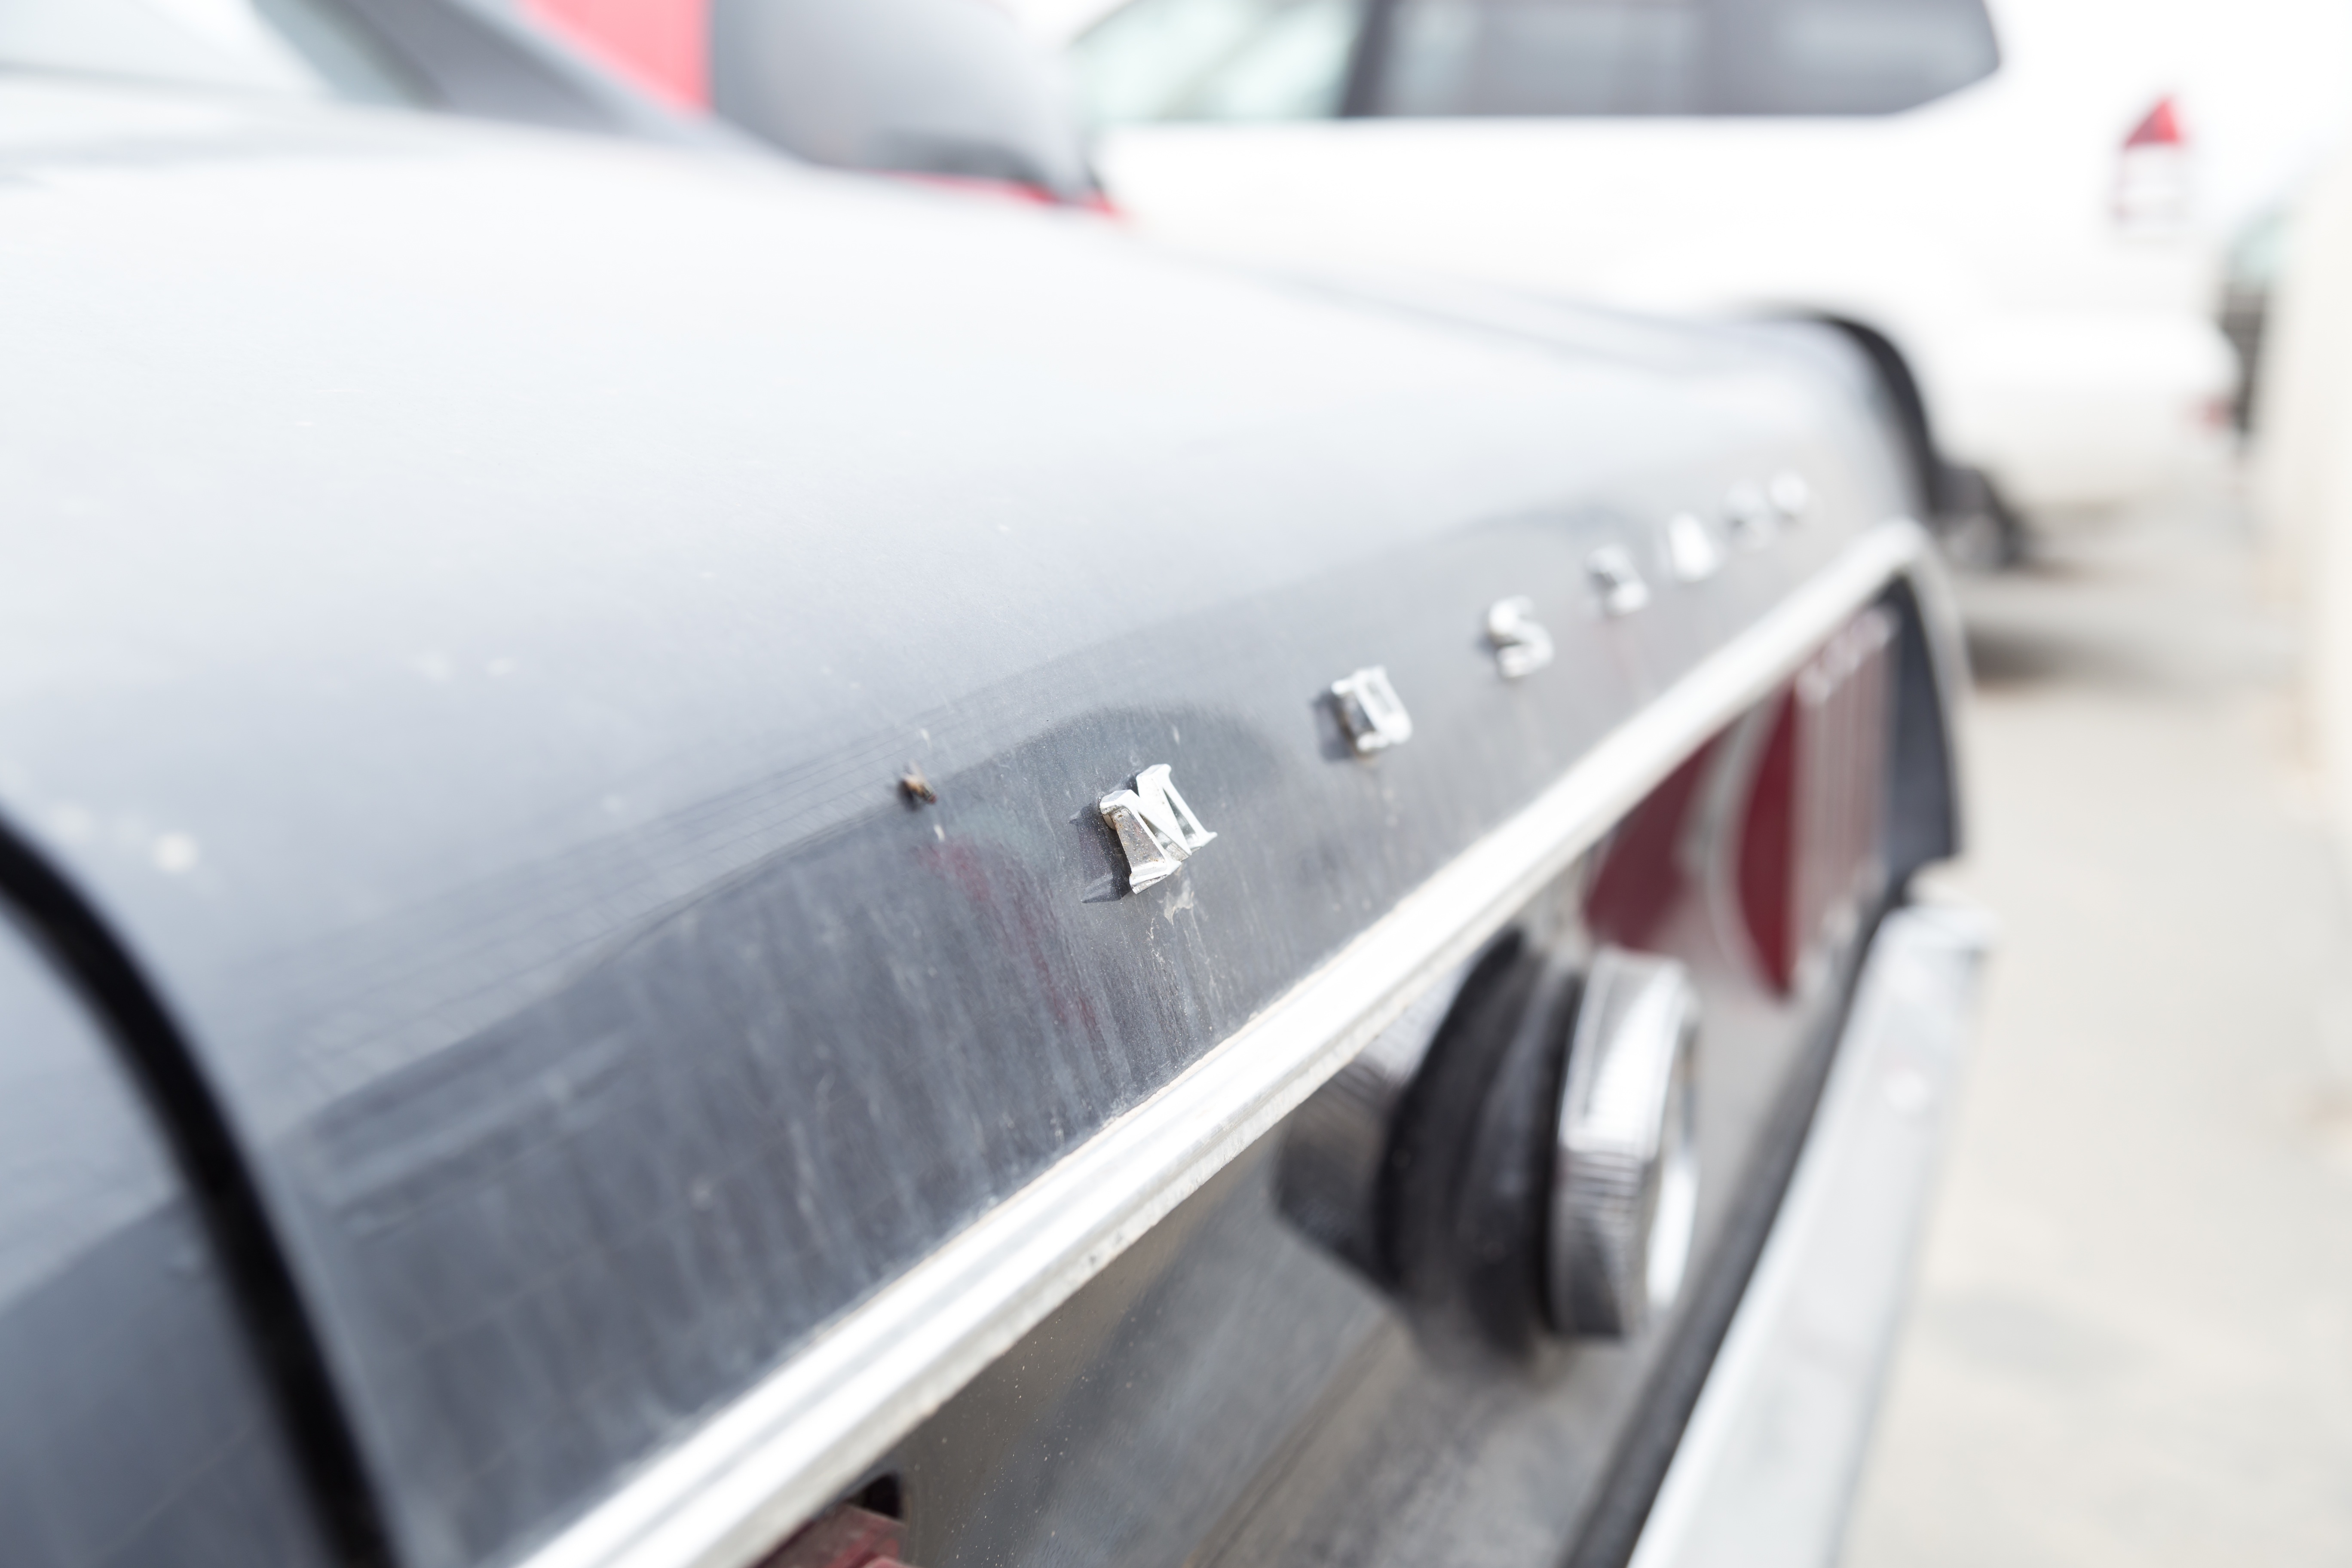
car, wheel, vehicle, bumper, automobile make, automotive exterior, luxury vehicle, vehicle registration plate